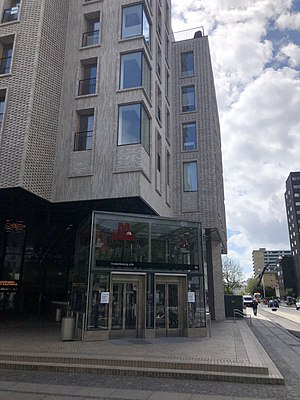
Frederiksberg Allé Station
Frederiksberg Allé 41 og Madkulturens Hus, Frederiksberg.
Frederiksberg Allé Station er en undergrundsstation på den københavnske Metros cityring. Stationen er beliggende i takstzone 1 og åbnede 29. september 2019.